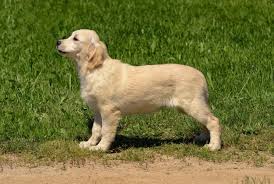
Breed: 206-n000047-flat_coated_retriever